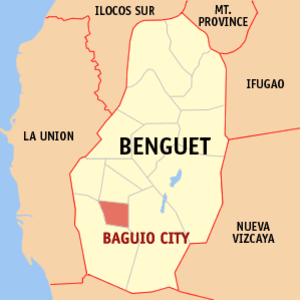
Baguio City, ou Baguio, connue sous le nom de capitale d'été des Philippines, est une ville des Philippines située dans la province de Benguet sur l'île de Luçon.